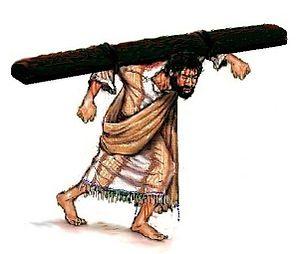
Le patibulum est la partie transversale de la croix destinée au crucifiement. Il pouvait être attaché deux ou trois pieds en dessous de l’extrémité supérieure du poteau planté verticalement mais la forme la plus commune utilisée par les romains était la crux commissa, croix de Tau, formée comme notre T. Le patibulum était dans ce cas placé dans une entaille en haut du poteau.